Padbury Buildings

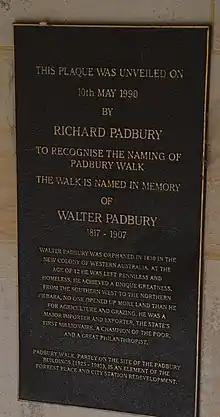
Sign at Padbury Walk in Murray Street, Perth

Padbury Buildings is the name for a range of existing and former structures found in various localities in Western Australia.